Chinese numismatic charm

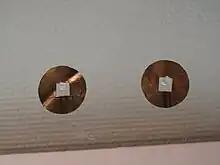
Chinese burial coins made of gold during the Jin dynasty.

Peace charms (Traditional Chinese: 天下太平錢; Simplified Chinese: 天下太平钱; Pinyin: "tiān xià tài píng qián") have inscriptions wishing for peace and prosperity and are based on Chinese coins that use the characters 太平 ("tài píng"). These coins are often considered to have charm-like powers.